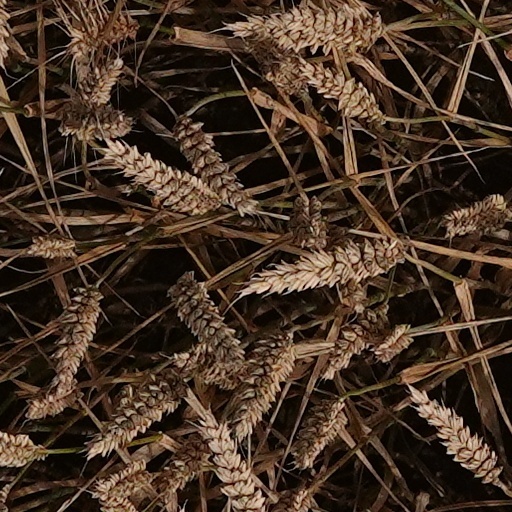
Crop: wheat